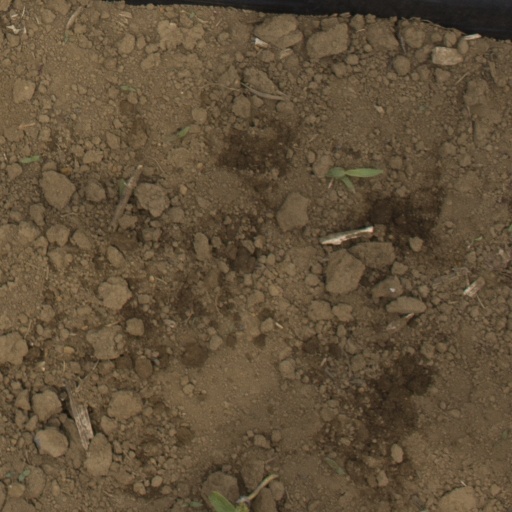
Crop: Jerusalem artichoke